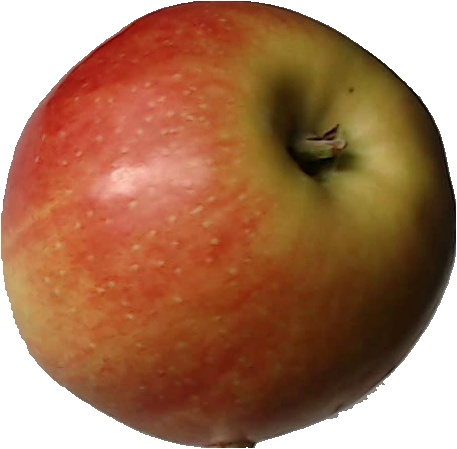
Label: apple_red_2